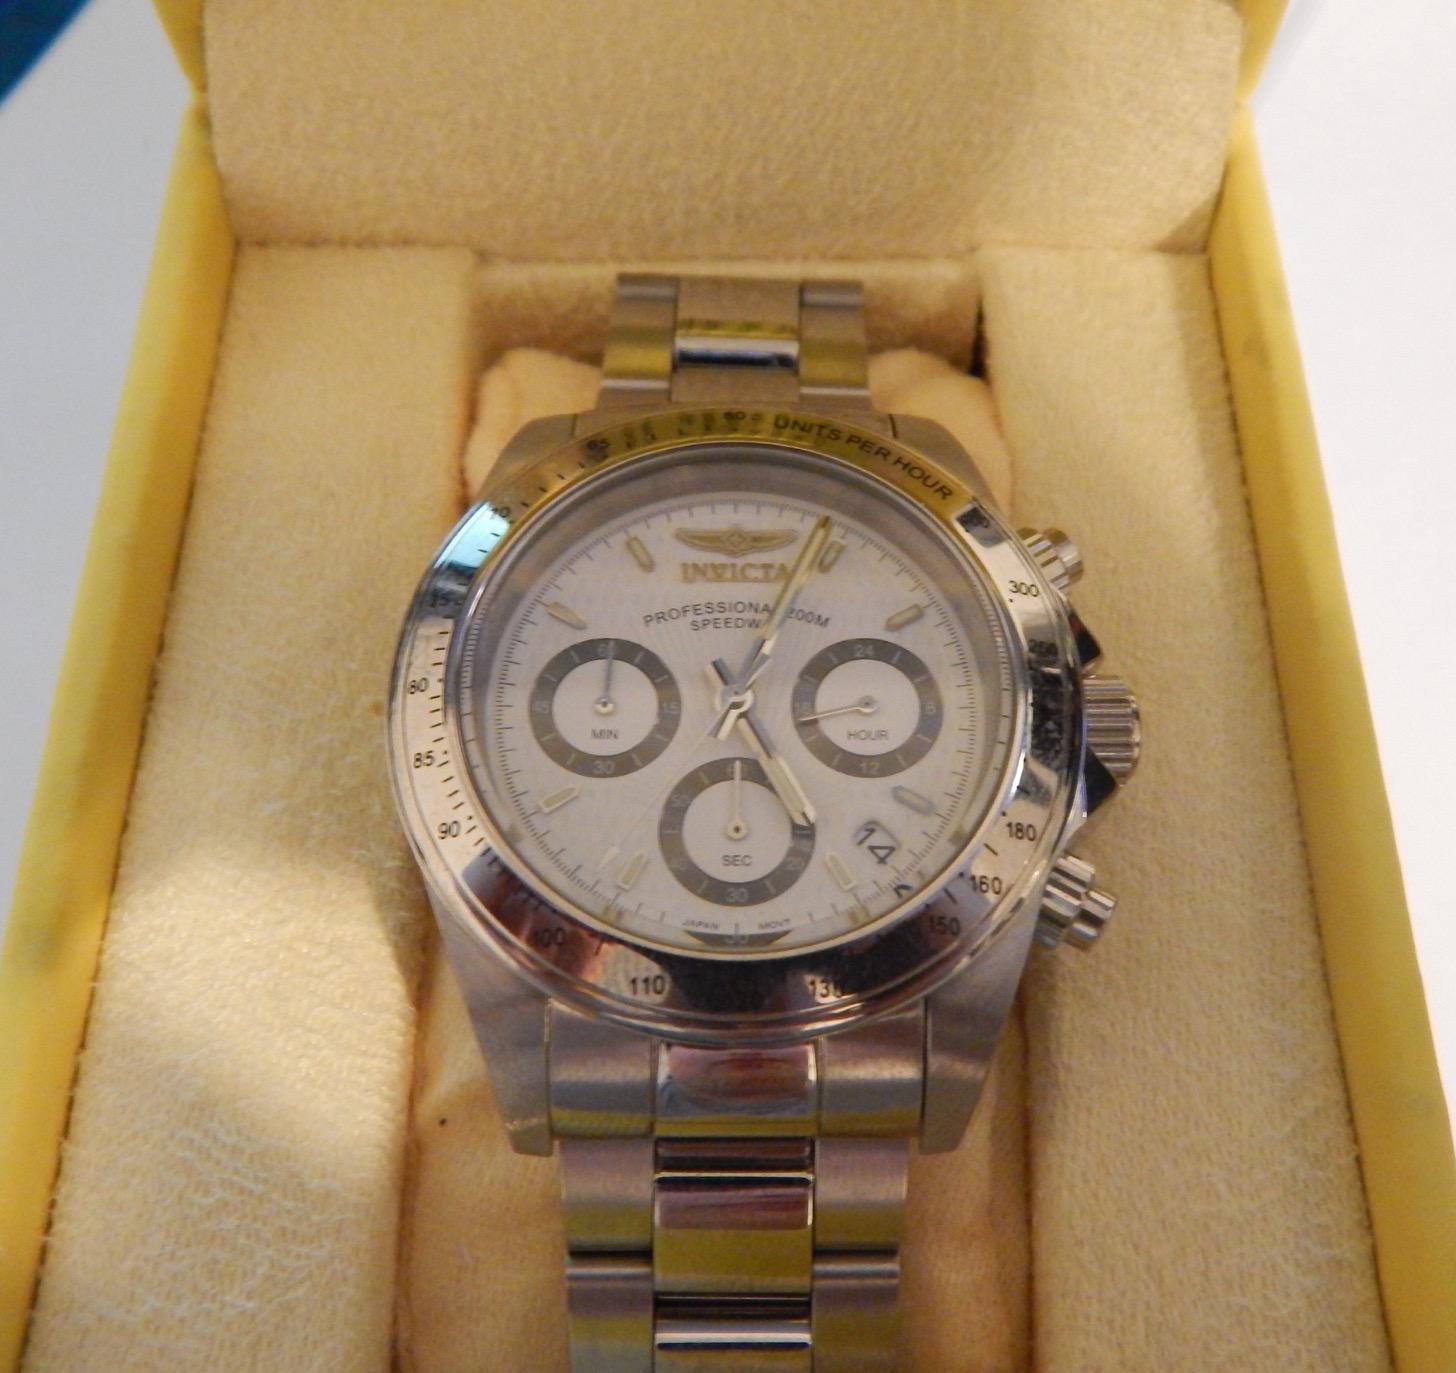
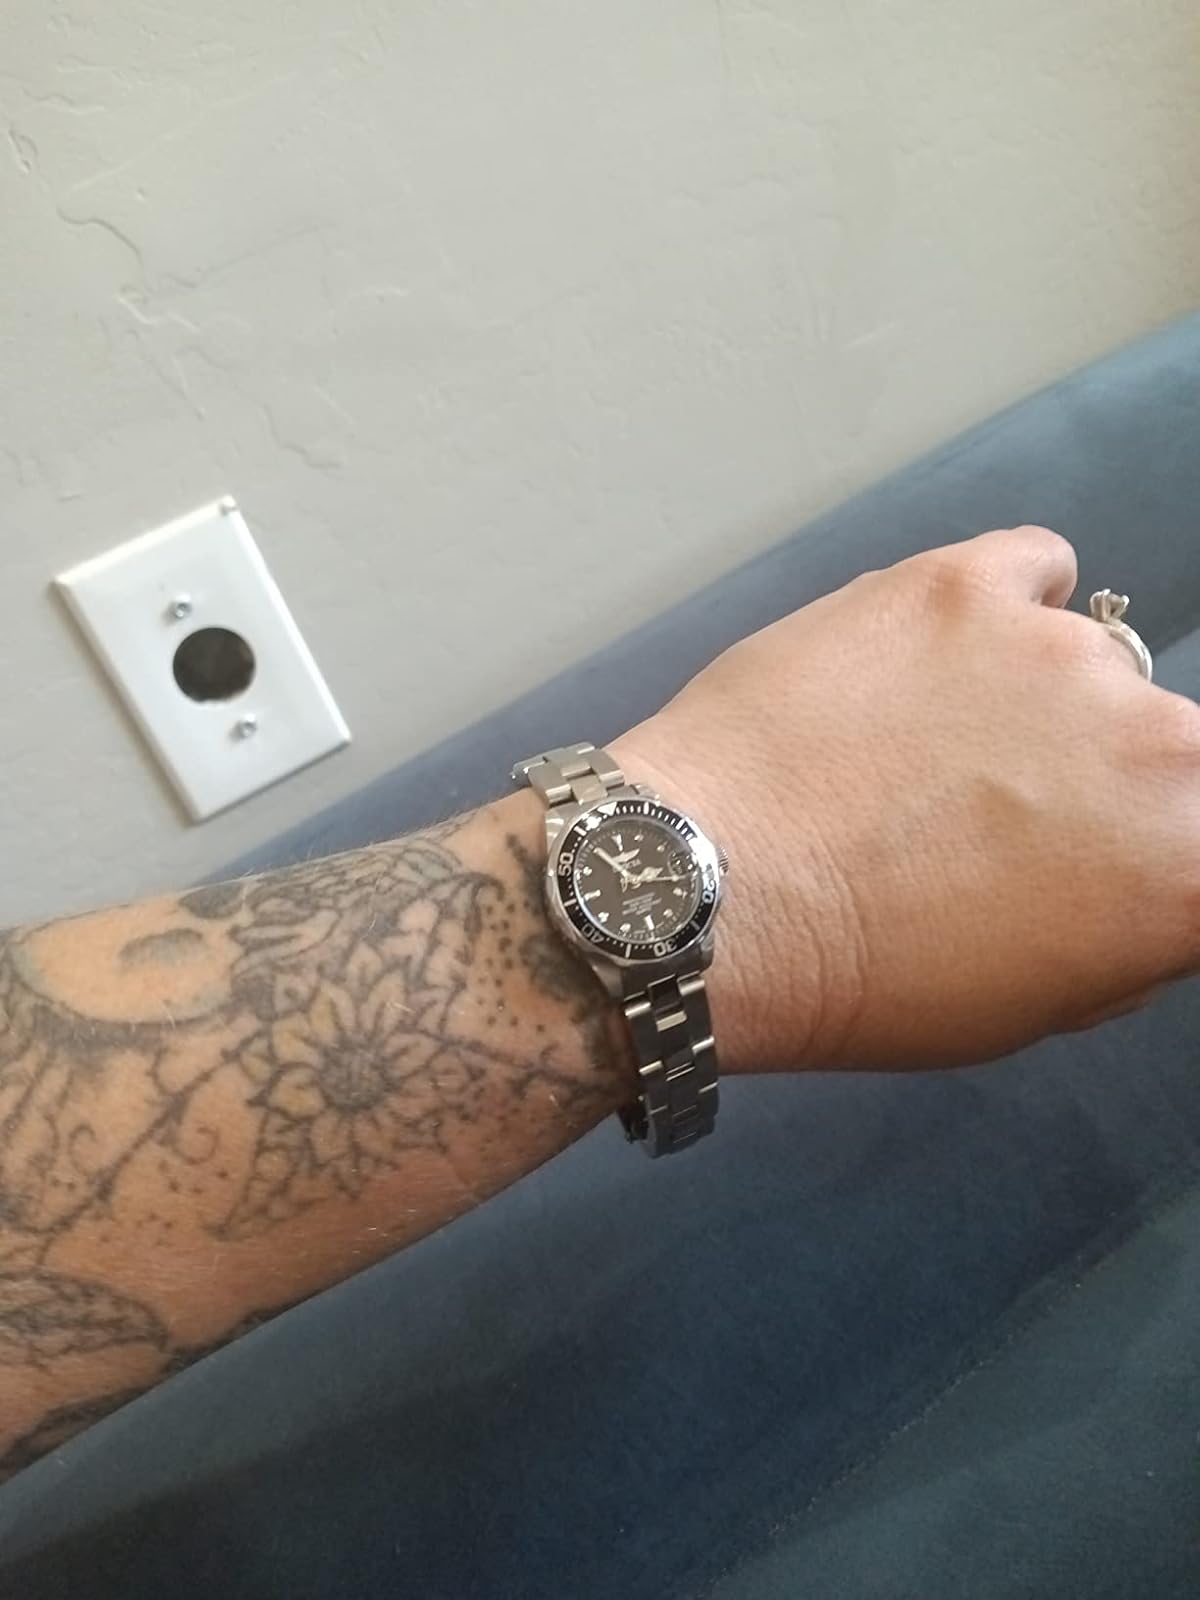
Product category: accessories_watch
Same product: no